List of Hot Country Singles & Tracks number ones of 1997

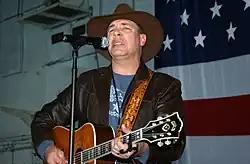
Michael Peterson achieved his first number one in December.

Hot Country Songs is a chart that ranks the top-performing country music songs in the United States, published by "Billboard" magazine. In 1997, 23 different songs topped the chart, then published under the title Hot Country Singles & Tracks, in 52 issues of the magazine. Chart rankings were based on weekly airplay data from country music radio stations compiled by Nielsen Broadcast Data Systems.